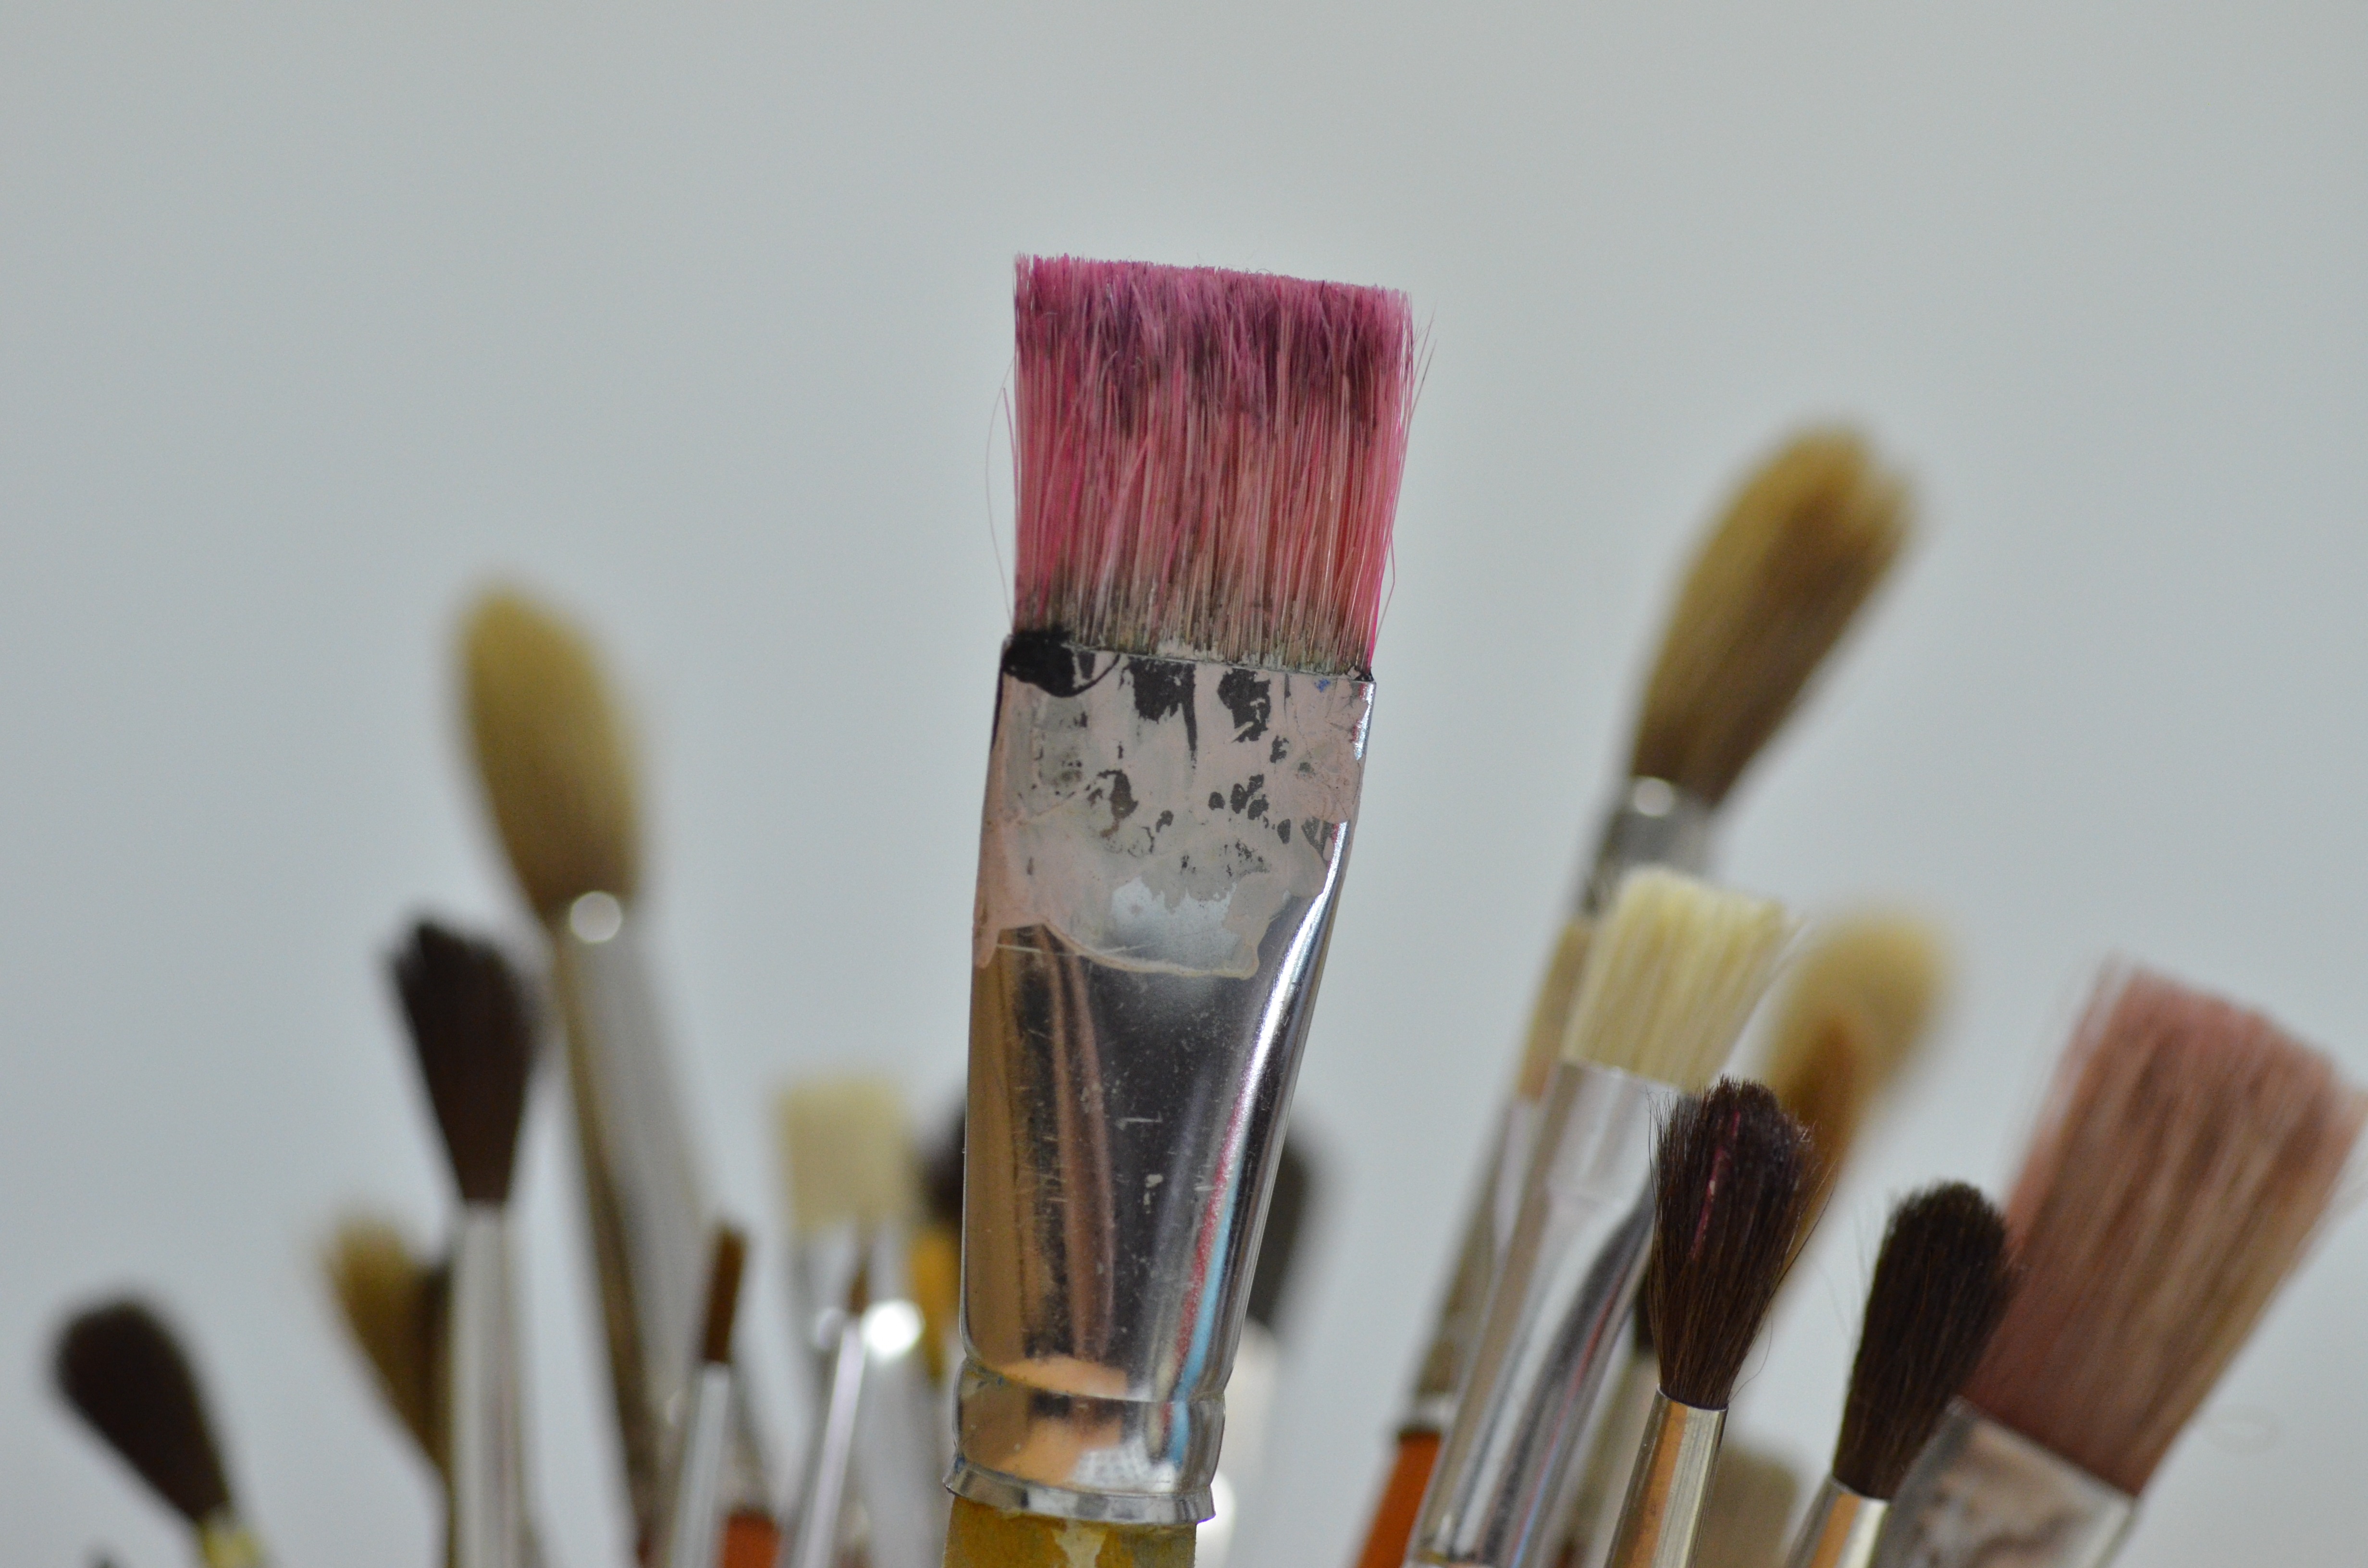
hair, brush, tool, set, colors, eye, switzerland, brushes